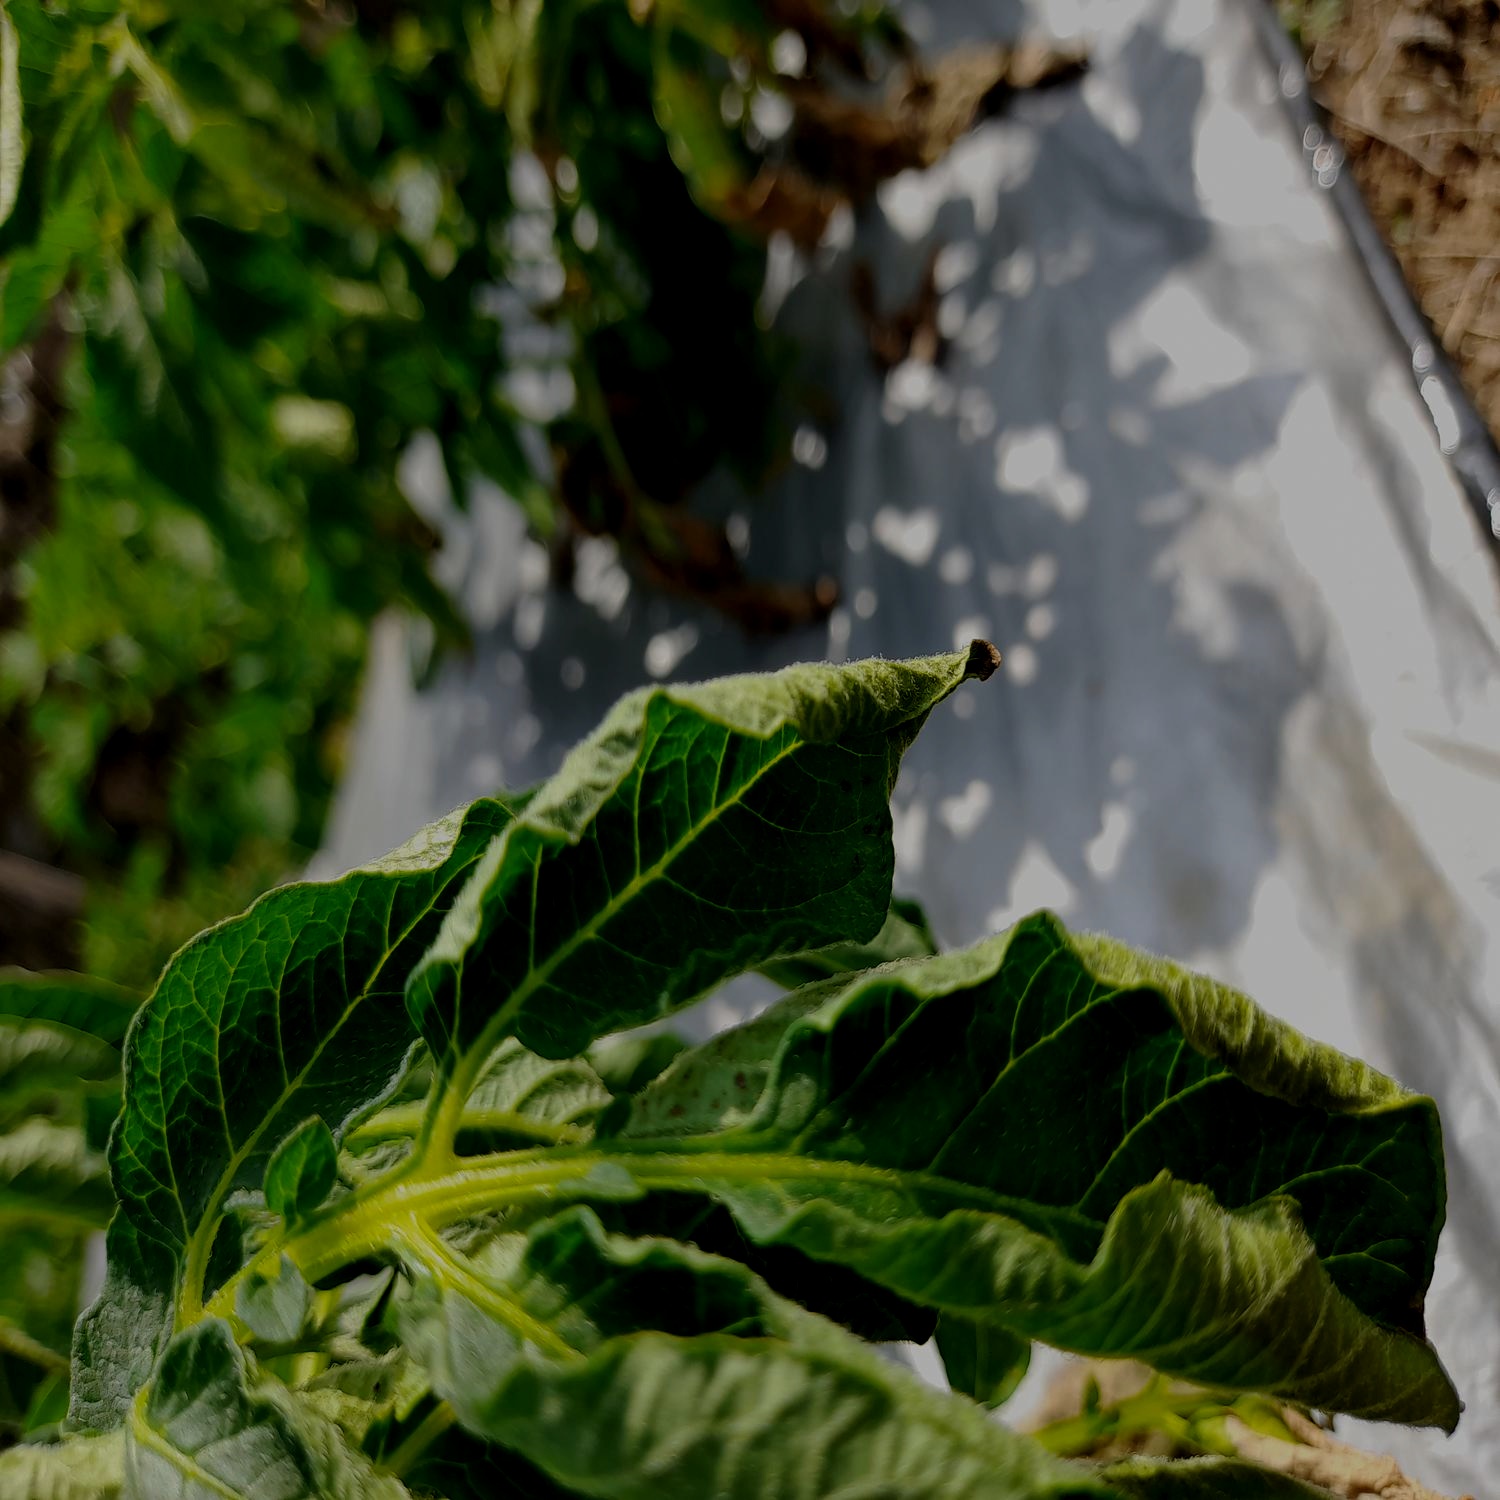
Etiqueta: Pudricion_Parda